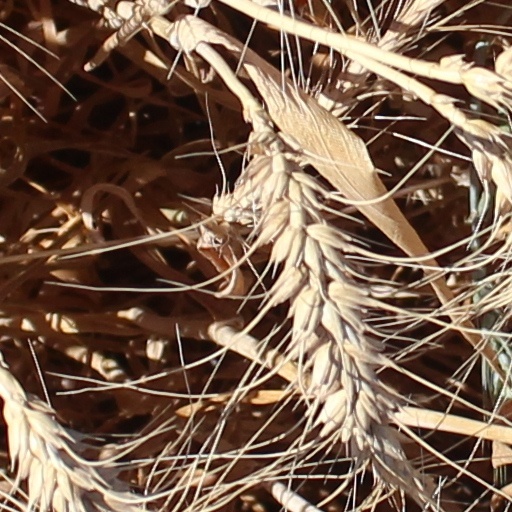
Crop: wheat